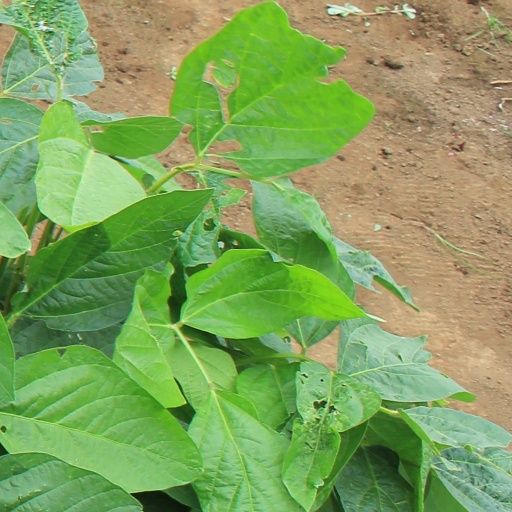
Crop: soybean